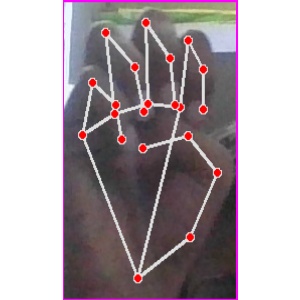
अक्षर: म